Egypt men's national basketball team

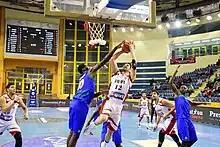
Egypt against Rwanda

In the aftermath of the Egyptian Revolution of 2011, several of Egypt's elite players did not compete at the 2011 FIBA Africa Championship. Most notably, Omar Orabi, the Egyptian American Omar Samhan, and Ahmad Ismail all star forward in the Lebanese Basketball League.